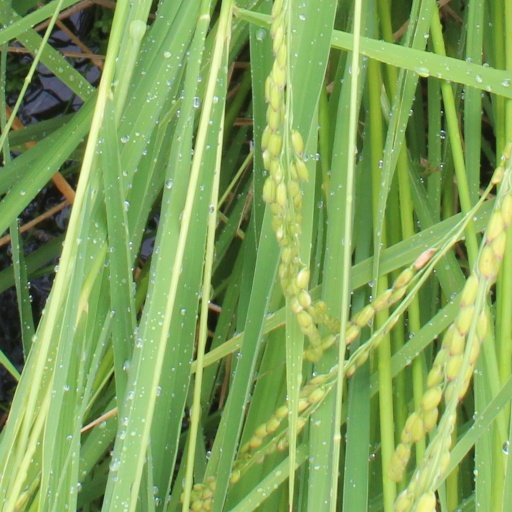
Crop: rice